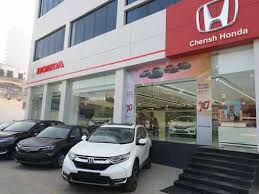
Vehicle type: Cars